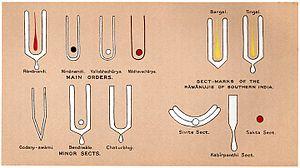
Le tilak, tika, ou pottu est une marque portée sur le front par des hindous. C'est une marque censée porter bonheur, apposée au cours d'une cérémonie religieuse ou en guise de bienvenue ou bien le tilak indique l'appartenance à un groupe religieux.